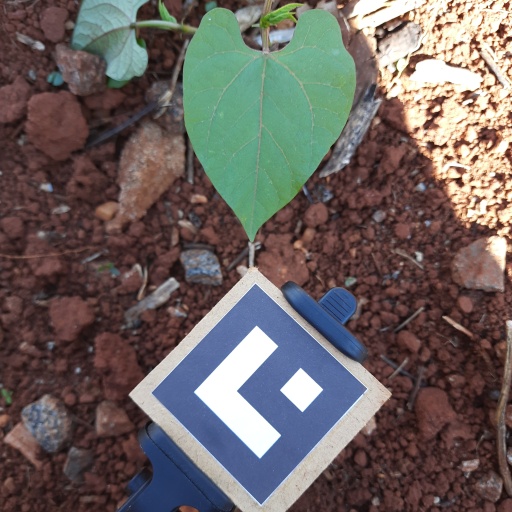
Observations: flat surface, no eating holes, under shade